Antoine-Vincent Arnault

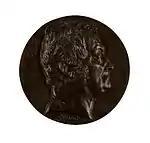
Medallion of Arnault by d'Angers

Arnault was born in Paris. His first play, "Marius à Minturne" (1791), immediately established his reputation. A year later he followed with a second republican tragedy, "Lucrèce". Arnault left France during the Reign of Terror, but on his return, he was arrested by the revolutionary authorities. He was freed through the intervention of Fabre d'Églantine and others. He was commissioned by Napoleon Bonaparte in 1797 with the organization of the French rule in the Ionian Islands, and was nominated to the Institute and made secretary general of the university. Elected to the Académie Française in 1803, he's excluded from it by ordinance in 1816, after the monarchy was restored, and reelected in 1829. Arnault was faithful to his patron through his misfortunes, and after the Hundred Days remained in exile until 1819. Arnault died at Goderville.